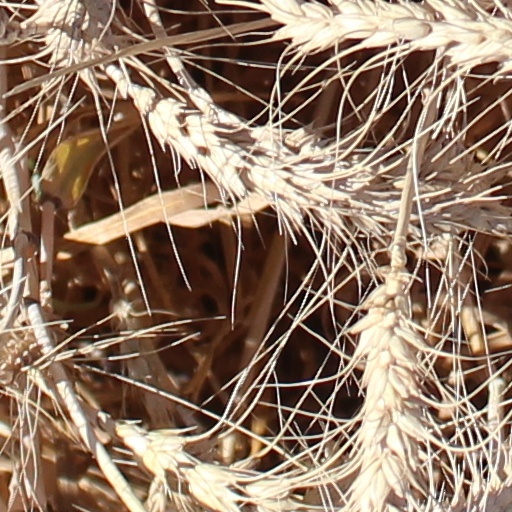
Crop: wheat